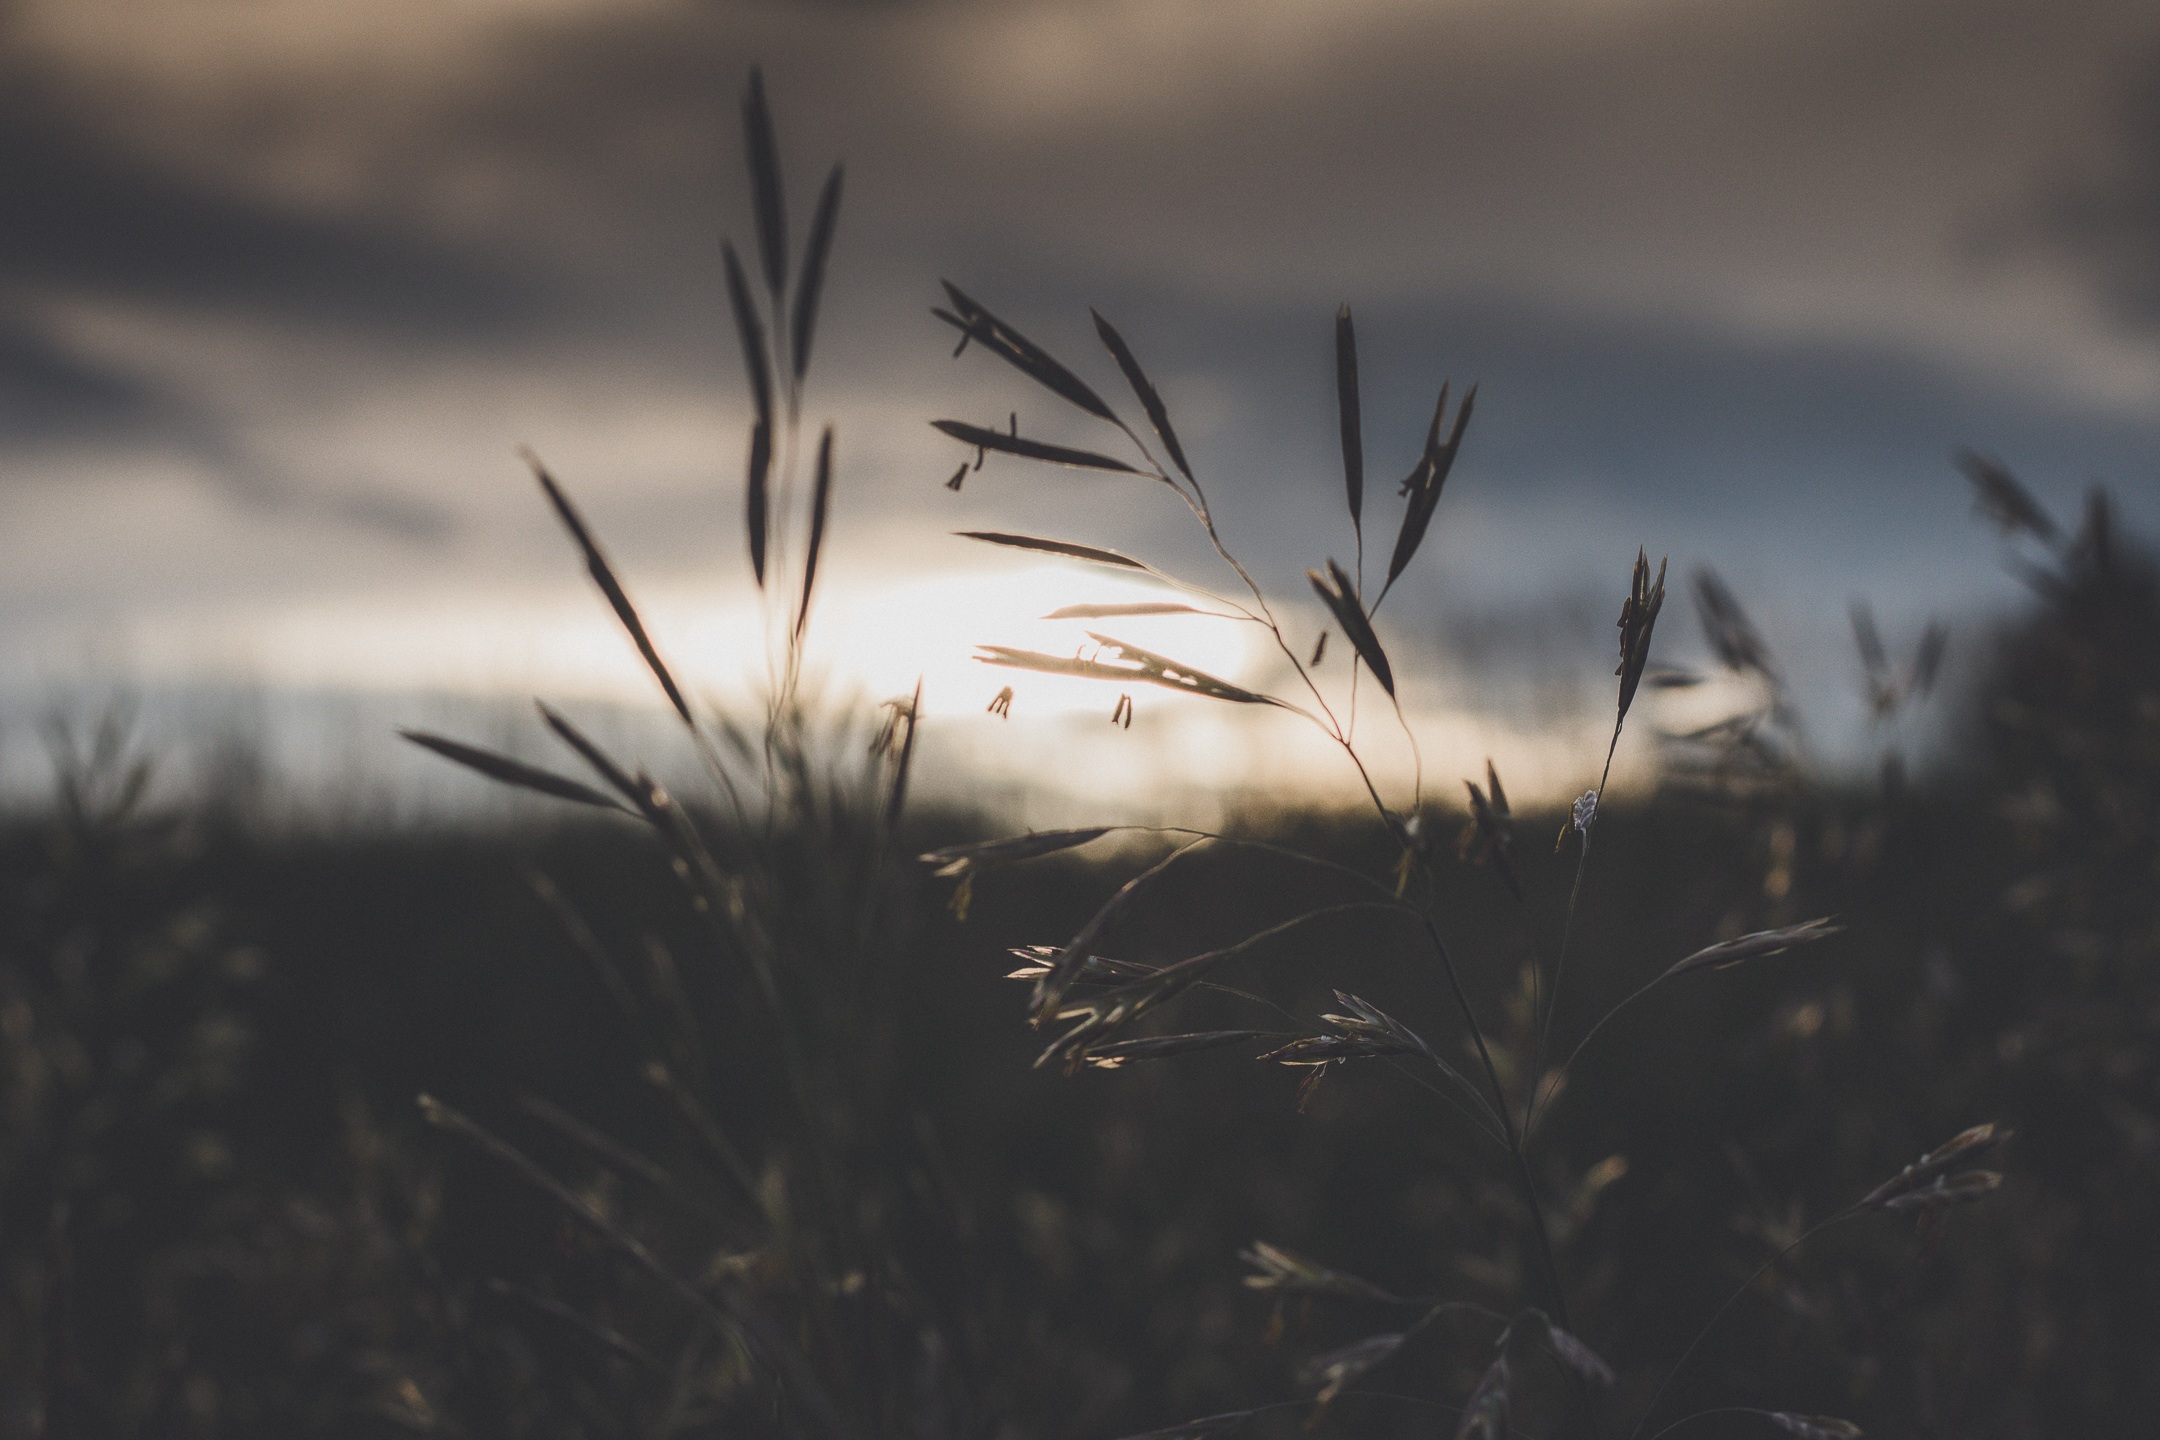
tree, nature, grass, branch, snow, winter, light, cloud, plant, sky, sunset, field, prairie, sunlight, morning, leaf, wind, reflection, autumn, weather, darkness, season, atmospheric phenomenon, grass family